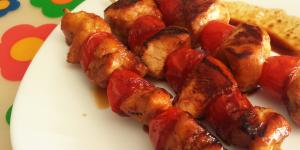
brochetas de pollo marinado con soja